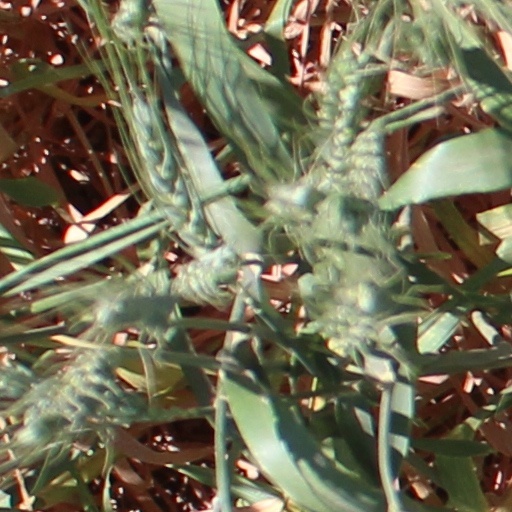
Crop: wheat